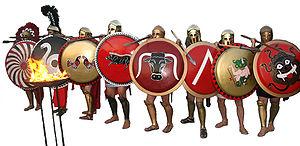
Hoplites de la Grèce antique du Ve siècle avant J.-C. en train d'avancer en formation (formant une phalange hoplitique). Reconstitution en images de synthèse dessinée au XXIe siècle.